Soft grunge

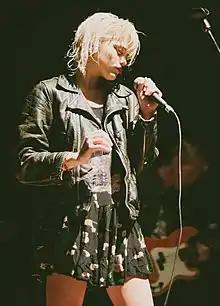
Sky Ferreira has been credited by publications including "Alternative Press" and "i-D" as popularising soft grunge fashion.

Soft grunge (or Tumblr grunge) was a fashion trend that originated on Tumblr around the late 2000s and early 2010s. Beginning as an outgrowth of the 2000s indie sleaze fashion trend but with a greater influence from the 1990s, particularly grunge fashion, the style began as a reaction against the glamor fitness culture which was dominant in popular culture at the time. It is characterized by its merger of cute and aggressive fashion hallmarks like chokers, tennis skirts, leather jackets and boots, flower crowns, distressed denim and pastel colors. Soft grunge reached its peak popularity around 2014, by which time it had been embraced by high fashion designers including Hedi Slimane and Jeremy Scott and been worn by celebrities including Charli XCX. Its internet-based merger of subculture, fashion and music made it one of the earliest examples of an internet aesthetic. In the early 2020s, the style experienced a minor resurgence due to videos posted on the video sharing application TikTok.